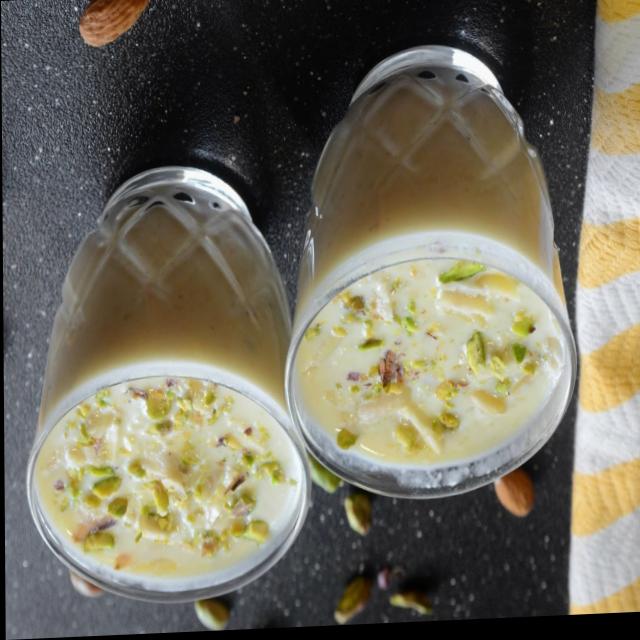
Dish: kheer